Lieke Klaver

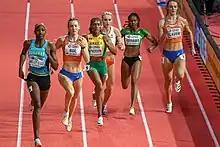
Klaver (right) in the 400 m final at the 2022 World Indoor Championships in Belgrade, where she finished in 6th place.

In February 2022, at the Dutch Indoor Championships, she set a new personal best for the indoor 400 m with a time of 51.20 s. The following month, at the World Indoor Championships, she finished sixth in the women's 400 m. In the women's 4 × 400 m relay, she ran the first leg in the heats and final, helping the Netherlands win the silver medal. During the summer season, Klaver greatly lowered her outdoor pre-2022 best (50.98 s) down to 50.18 seconds in the semi-finals at the World Championships in Eugene, Oregon, where she finished fourth in the final. She also competed in the mixed and women's 4 × 400 m relays. In the mixed relay, she ran the second leg in the heats and final, helping the Netherlands win the silver medal. In the women's relay, her team was disqualified in the heats.